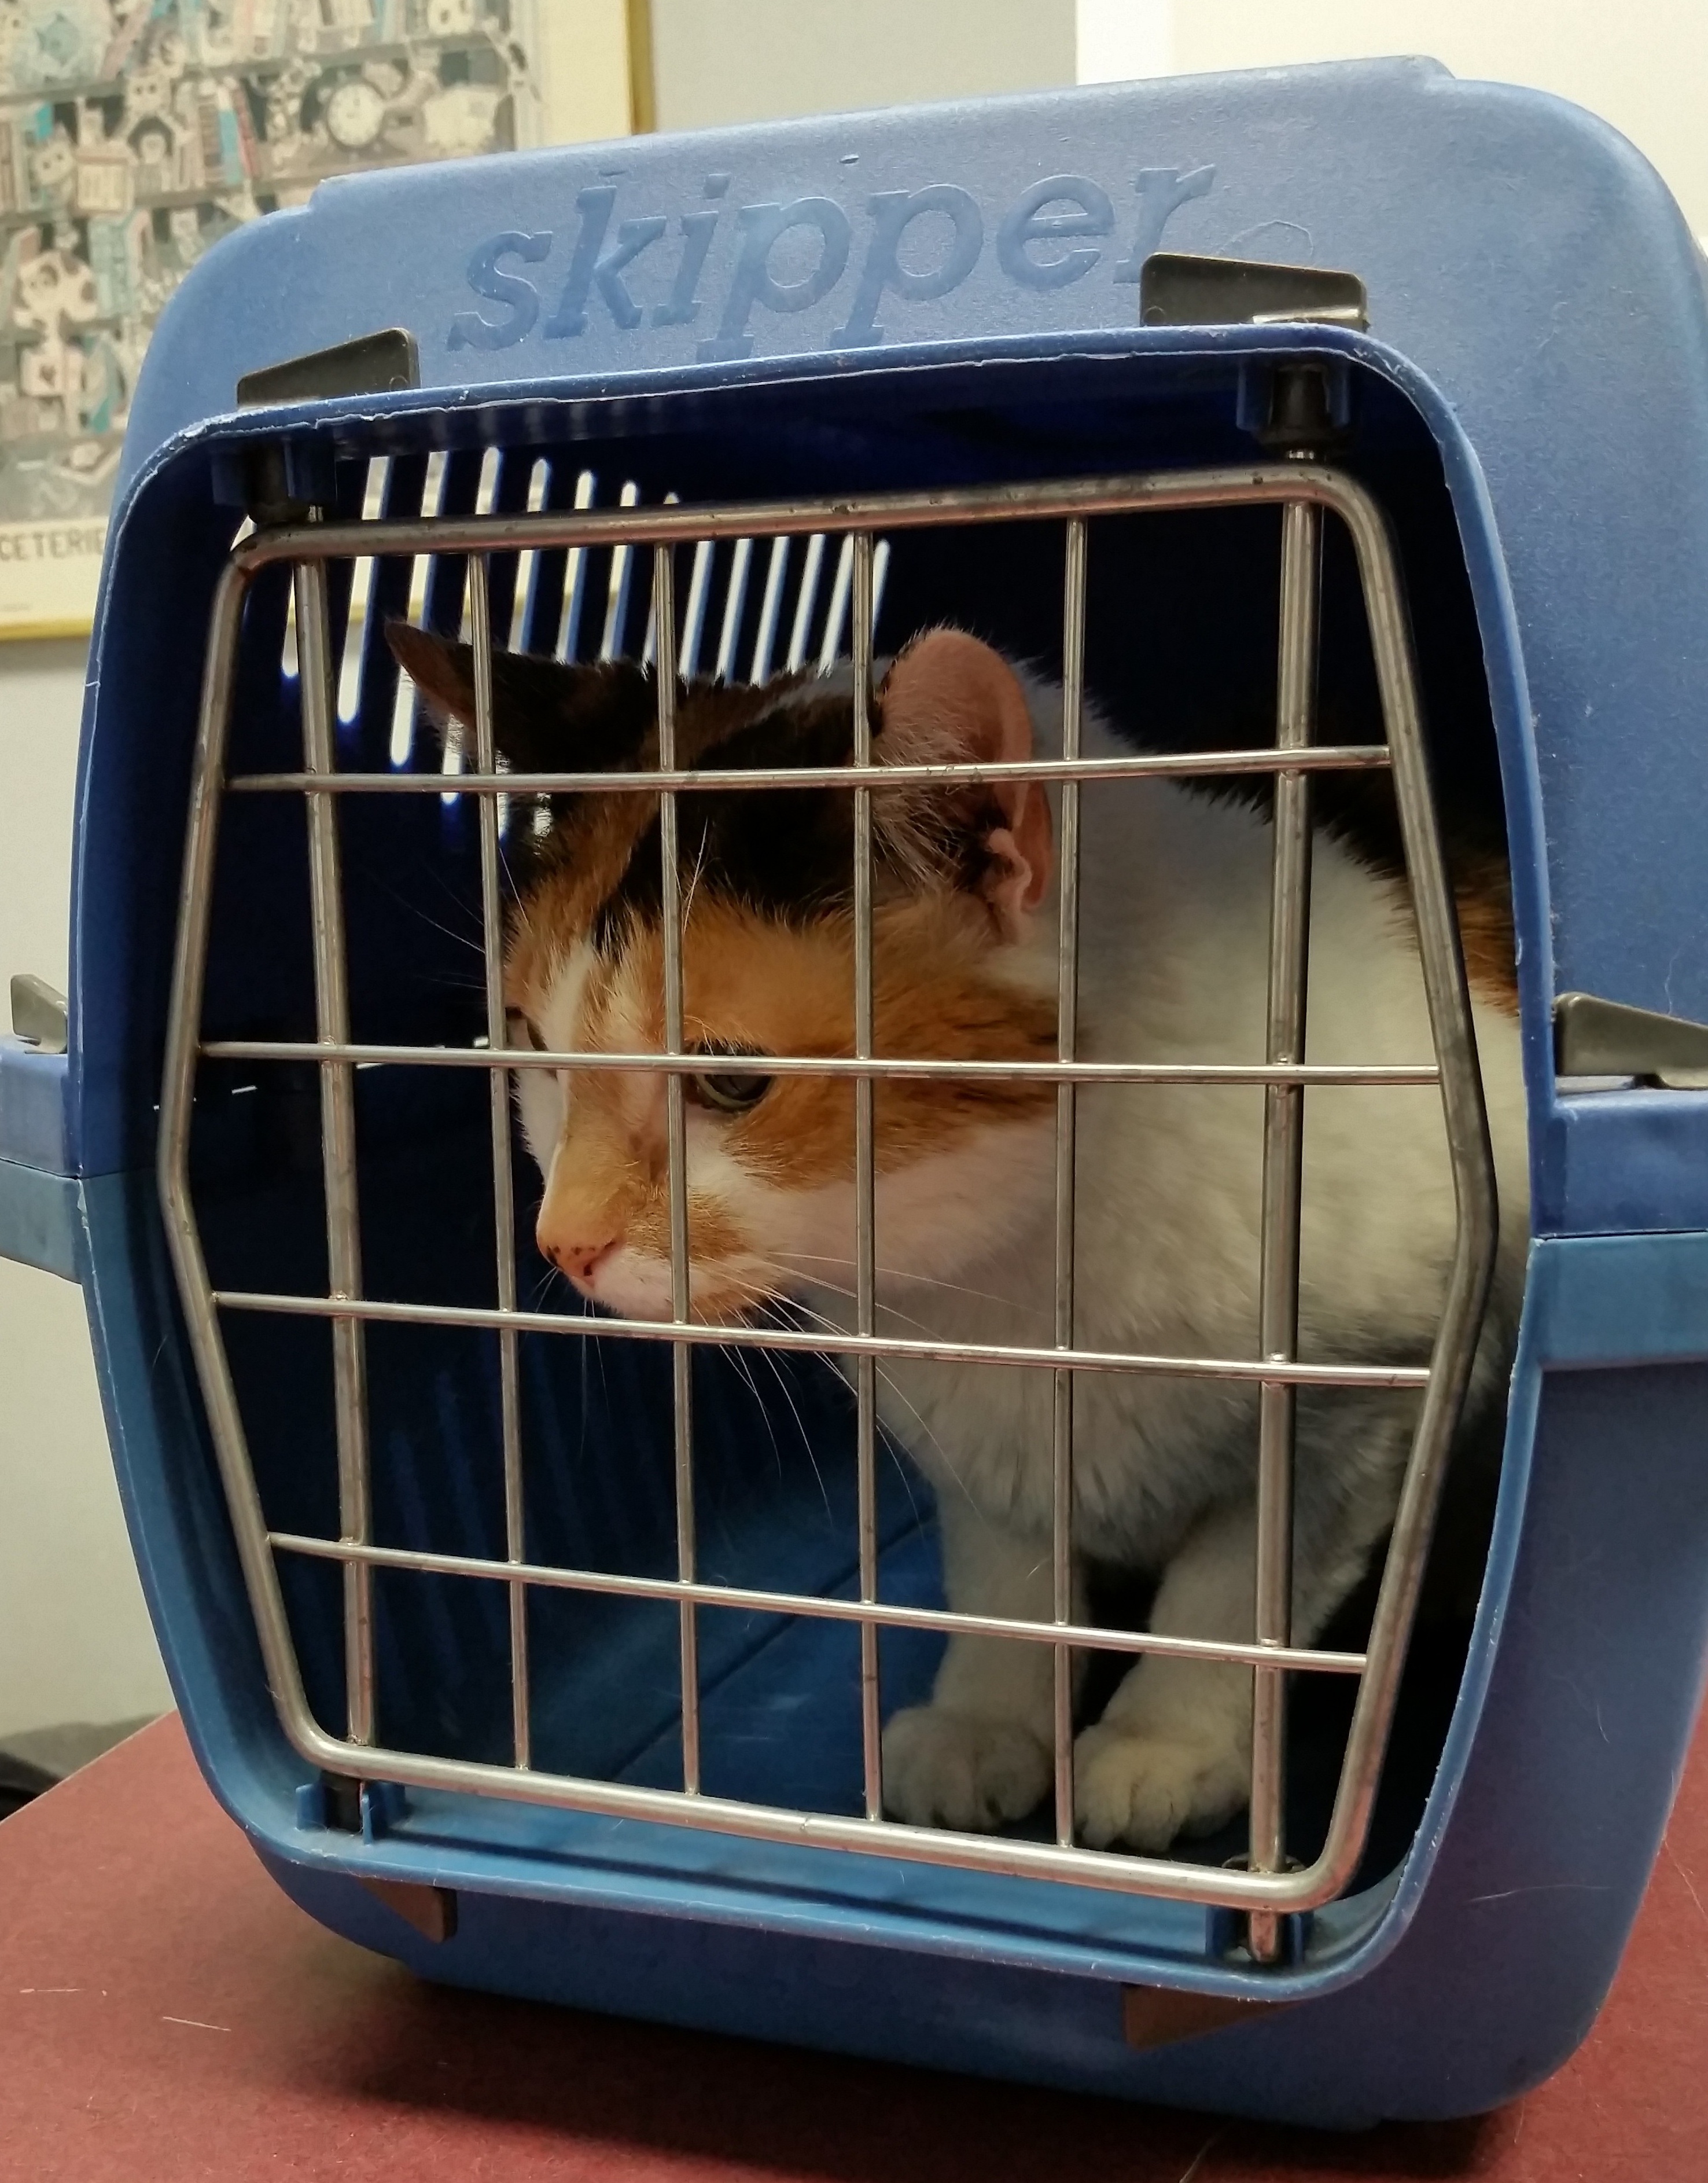
animal, transportation, pet, cat, feline, blue, box, security, cage, crate, carry, indoors, calico, transporter, domestic, carrier, veterinary, vet, dog crate